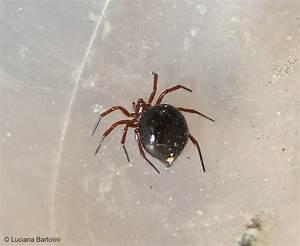
spider